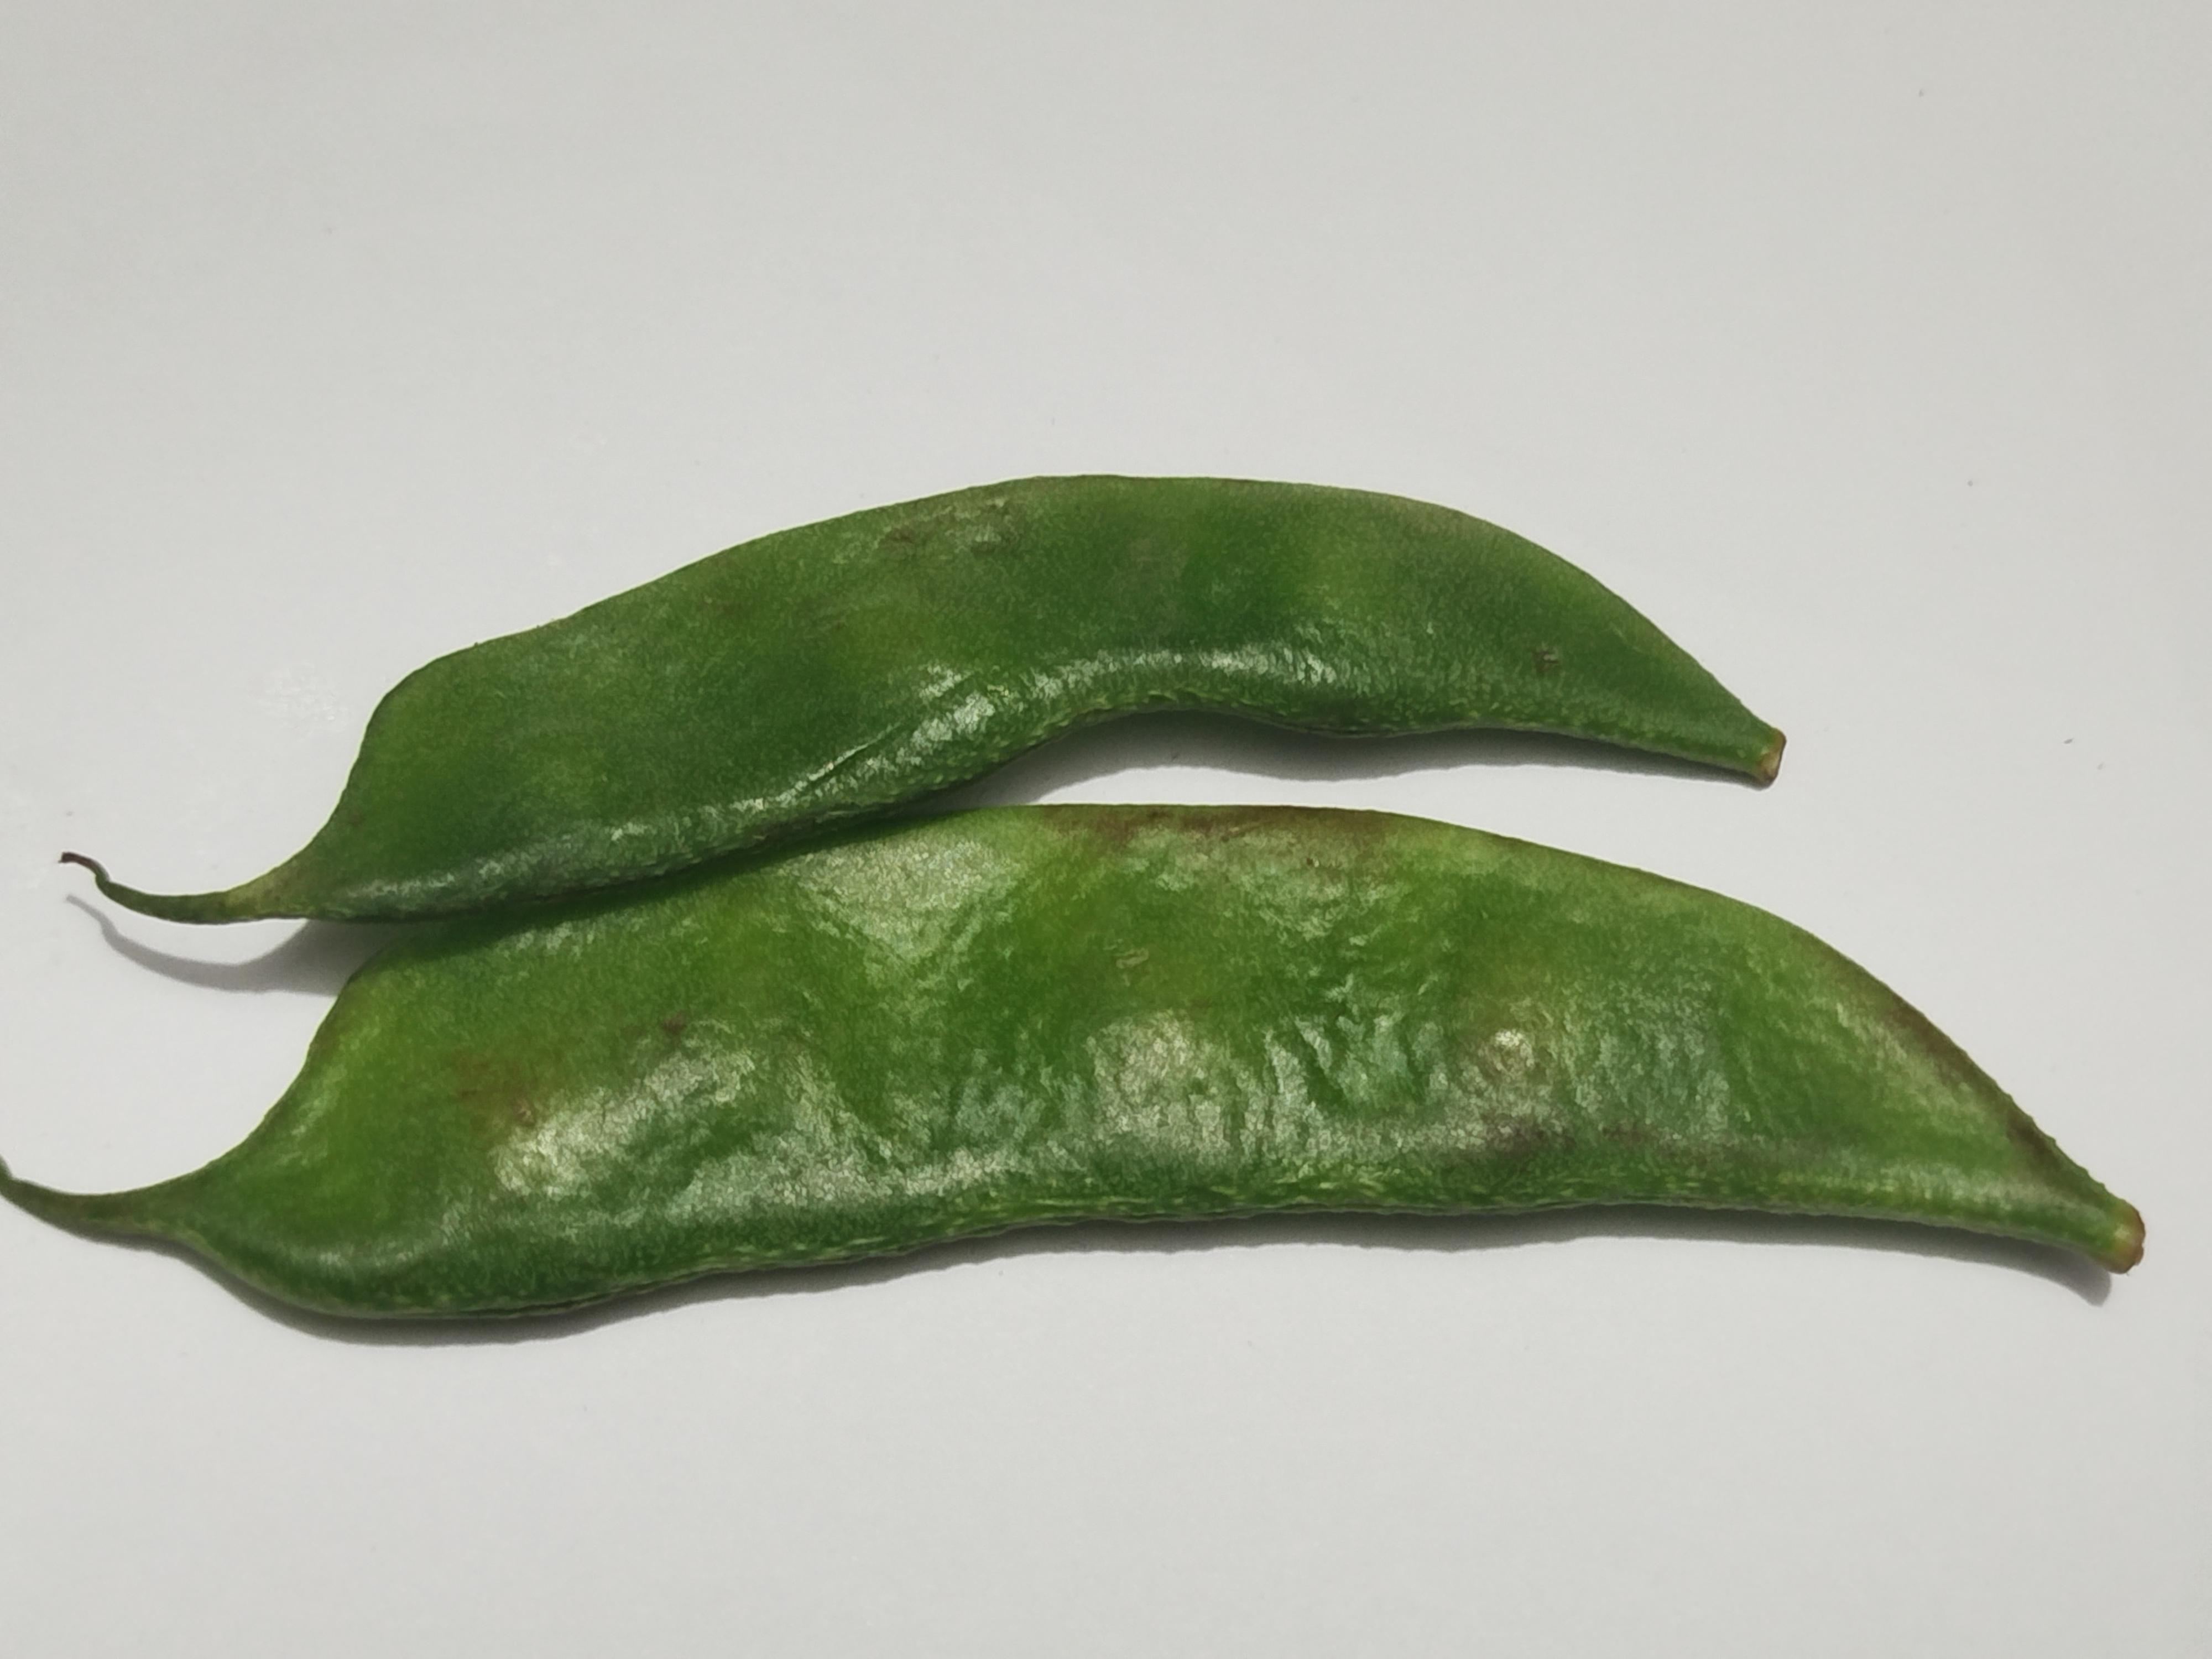
Label: Bean